Rothschild Francis

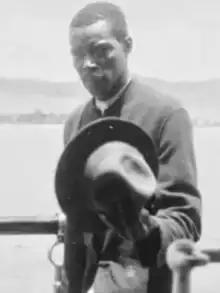
Rothschild Francis, pictured in the early 1920s

Rothschild "Polly" Francis (1891–1963) was a self-educated activist in the Virgin Islands. He fought for rights in the press, citizenship for Virgin Islanders, and racial equality. To advance these goals he created a newspaper, "The Emancipator", spoke in front of a Senate Committee, and engaged in civil disobedience. His influence still has a large impact on the U.S. Virgin Islands today.